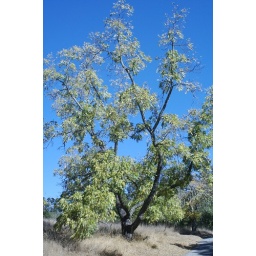
This is a tree on the path to Jack London's house in Glen Ellen, CA